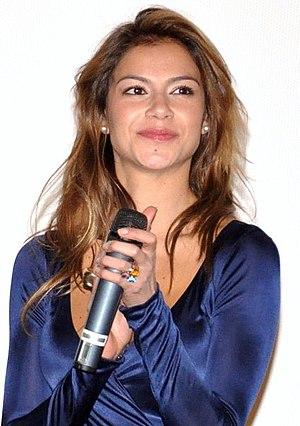
Catalina Denis à l'avant-première du film Le Mac.
Catalina Denis, née le 8 avril 1985 à Bucaramanga en Colombie, est une actrice de nationalités colombienne et française.
Pep's est une série télévisée humoristique française quotidienne diffusée à partir du 19 août 2013 sur TF1. Elle est réalisée par le même producteur que Nos chers voisins, également diffusée sur TF1. D'abord série quotidienne, le dernier épisode sous ce format fut diffusé le 4 octobre 2013. Cette série fut ensuite diffusée de façon hebdomadaire chaque mercredi à partir du 9 octobre 2013.